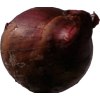
Label: red_onion